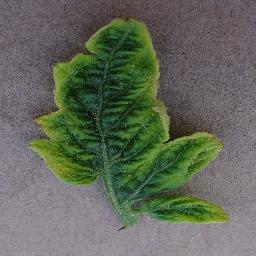
Label: Tomato___Tomato_Yellow_Leaf_Curl_Virus